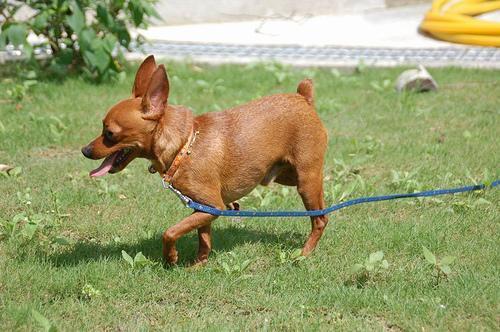
miniature_pinscher